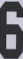
Number: 6